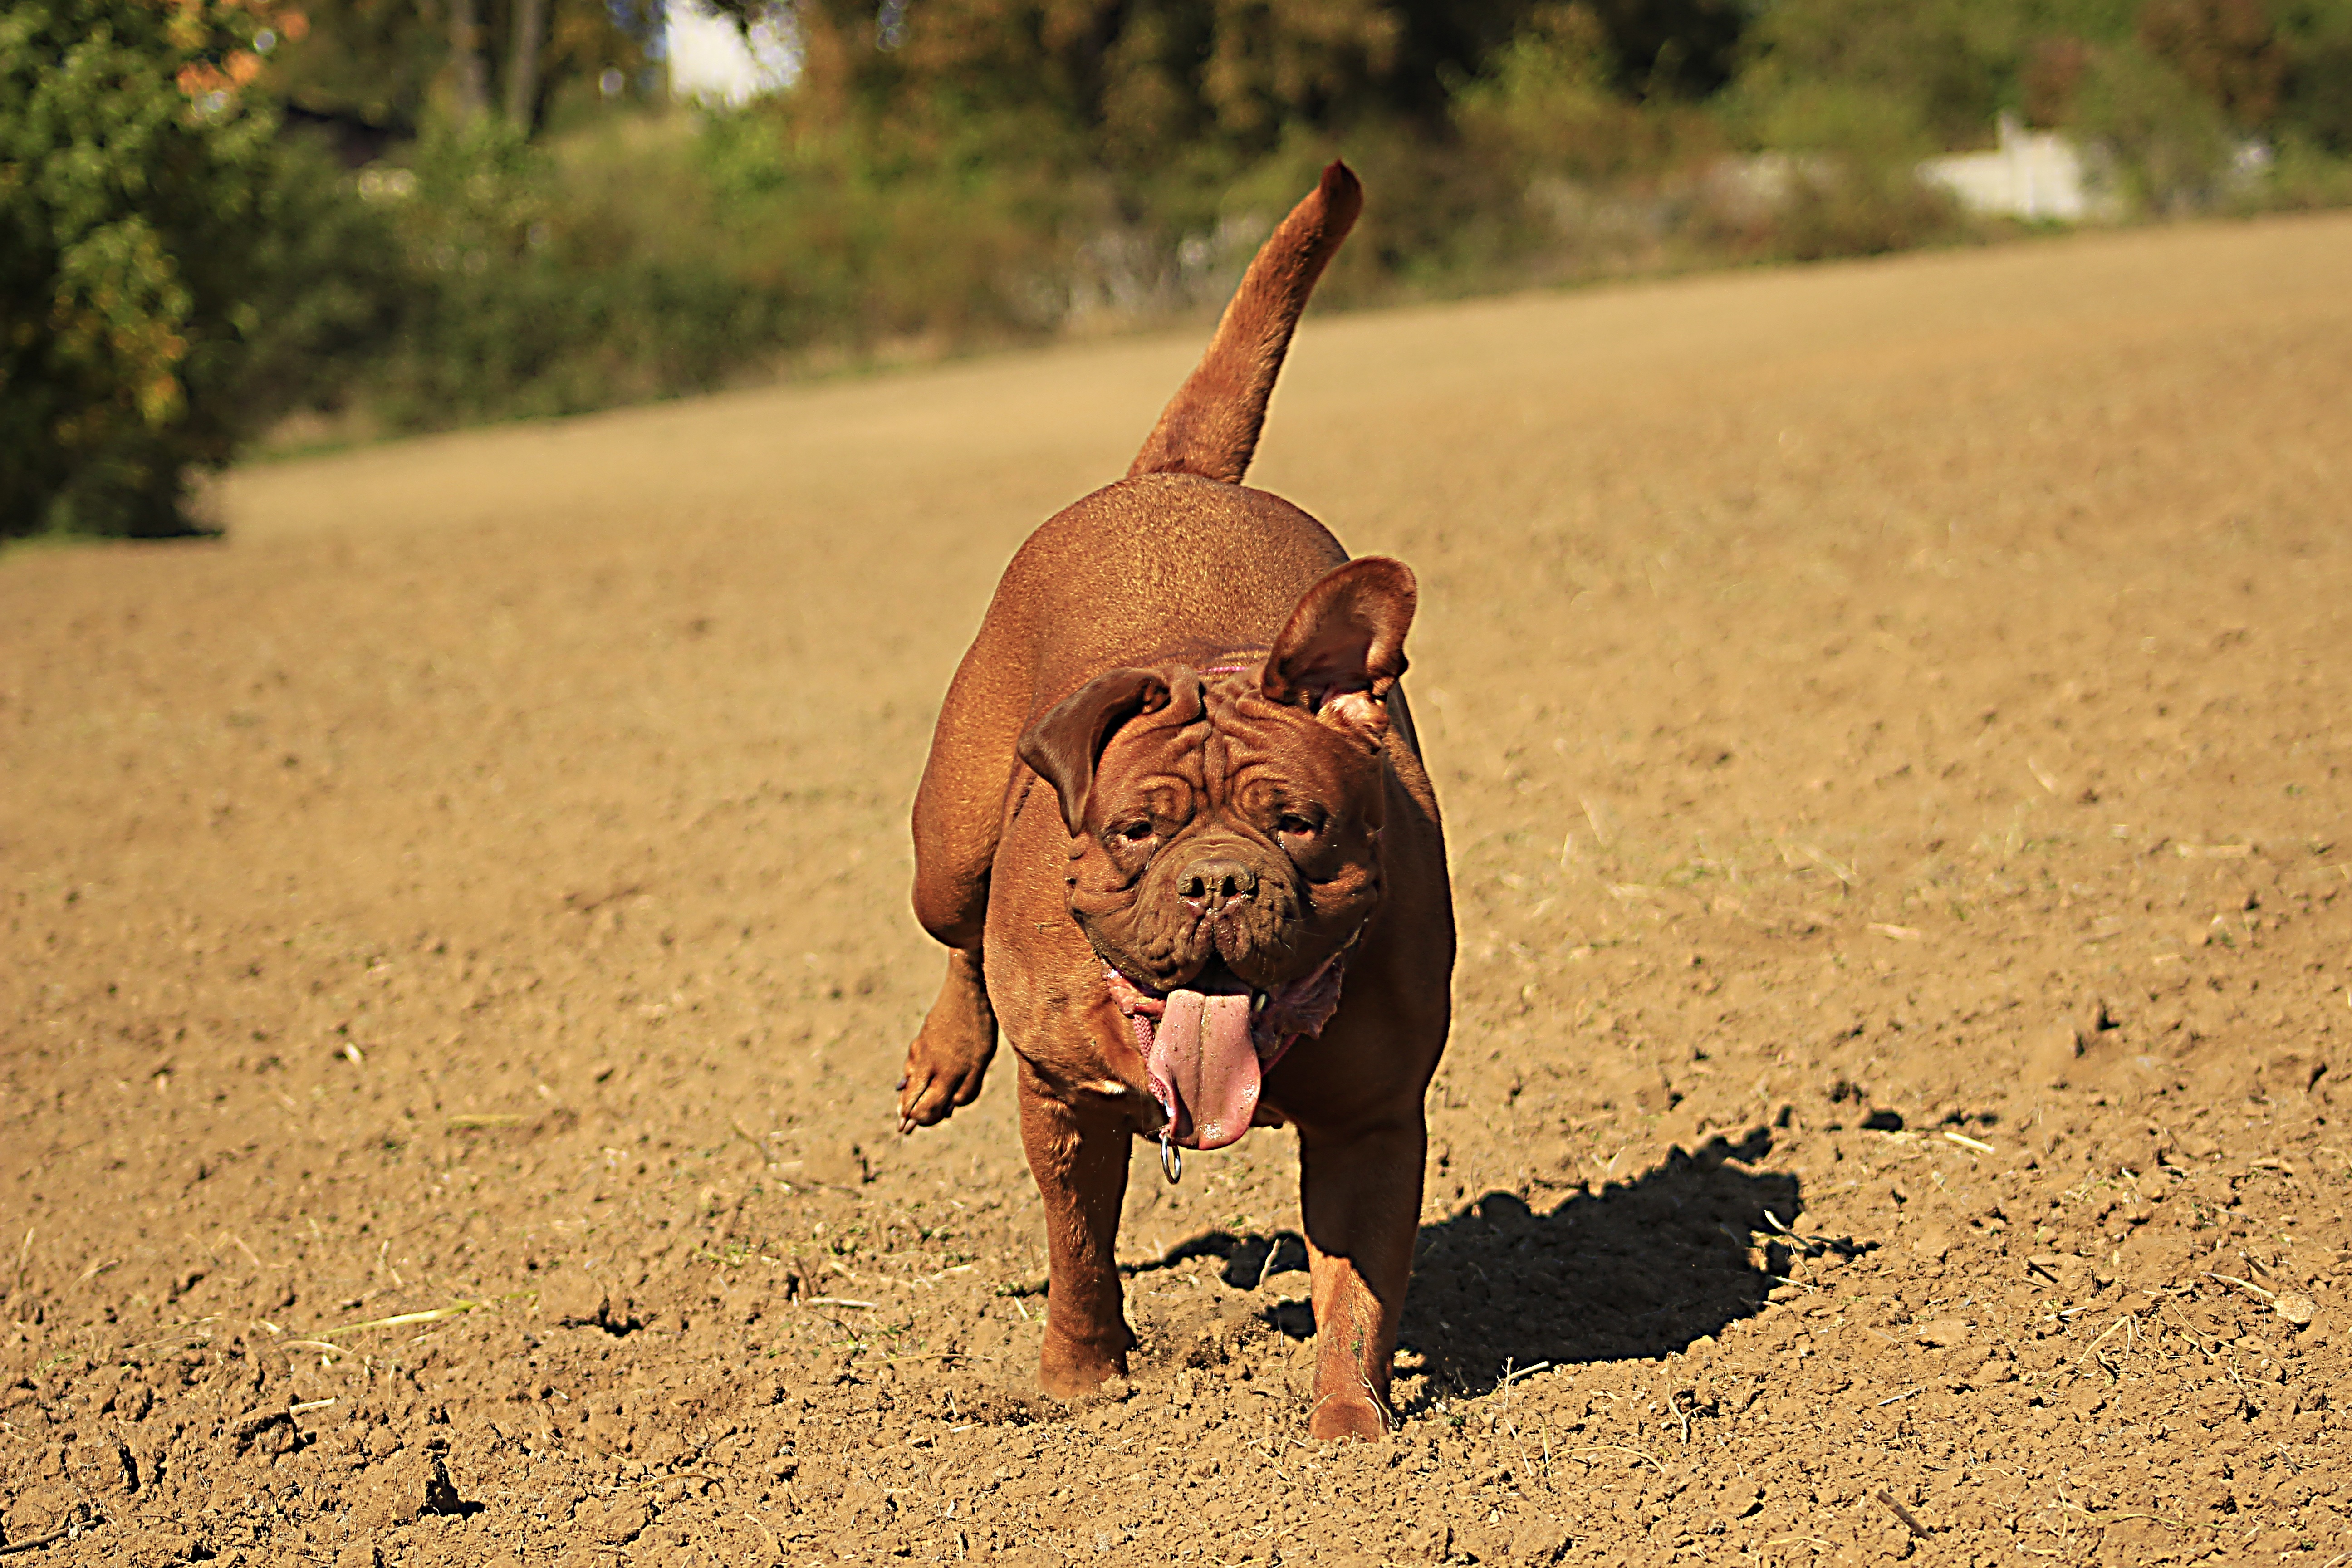
nature, open, home, puppy, dog, animal, cute, summer, pet, portrait, studio, brown, mammal, bulldog, mouth, outdoors, sad, sunny, de, french, background, head, vertebrate, bordeaux, the language of the, mastiffs, mastiff, are you looking for, dog like mammal